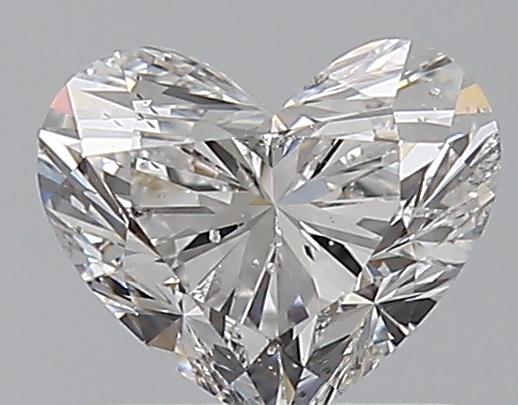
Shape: heart
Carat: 1.01
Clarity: SI2
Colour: E
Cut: EX
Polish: EX
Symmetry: VG
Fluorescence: N
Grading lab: GIA
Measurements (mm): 5.93 x 7.04 x 4.27